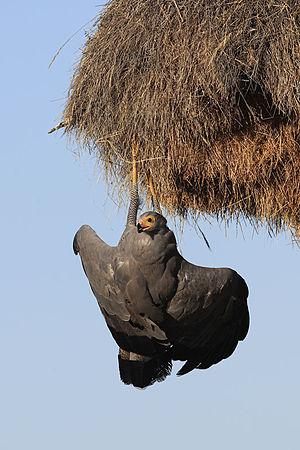
Le parc national d'Etosha est une grande aire protégée de Namibie située dans la région du Kunene, à 400 km au nord de la capitale Windhoek et à 125 km au sud de la frontière avec l'Angola. Créée comme réserve de chasse en 1907, à l'ère de la colonisation allemande, elle couvrait à l'origine 93 240 km². En 1967 elle obtient le statut de parc national, mais dans l'intervalle sa superficie a été réduite à 22 935 km². Le public n'a accès qu'à un tiers du parc environ, correspondant au lac salé asséché du pan d'Etosha. Visité par 200 000 personnes chaque année, Etosha constitue l'un des hauts lieux du tourisme en Namibie et l'une des plus grandes réserves animalières d'Afrique, abritant notamment 114 espèces de mammifères et 340 espèces d'oiseaux.